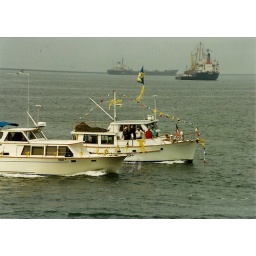
welcome home desert storm. I think thats grandpa tom on the boat in a bright green shirt